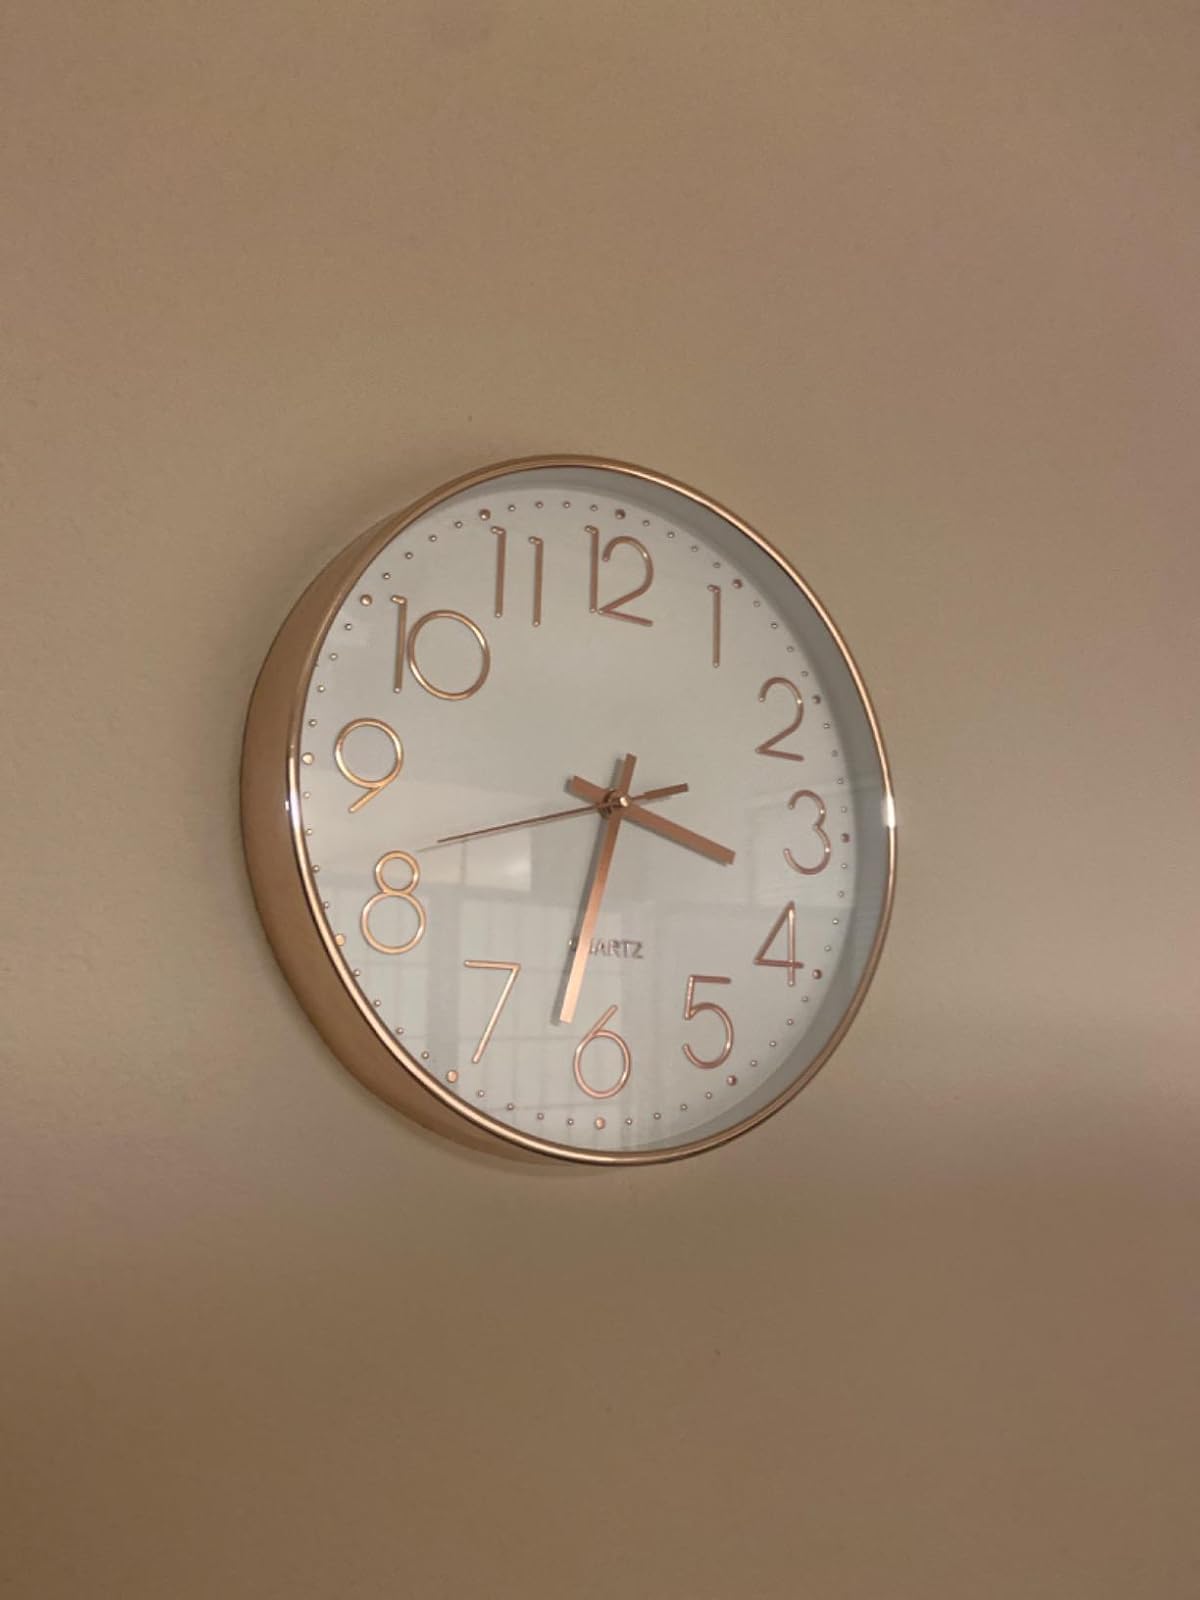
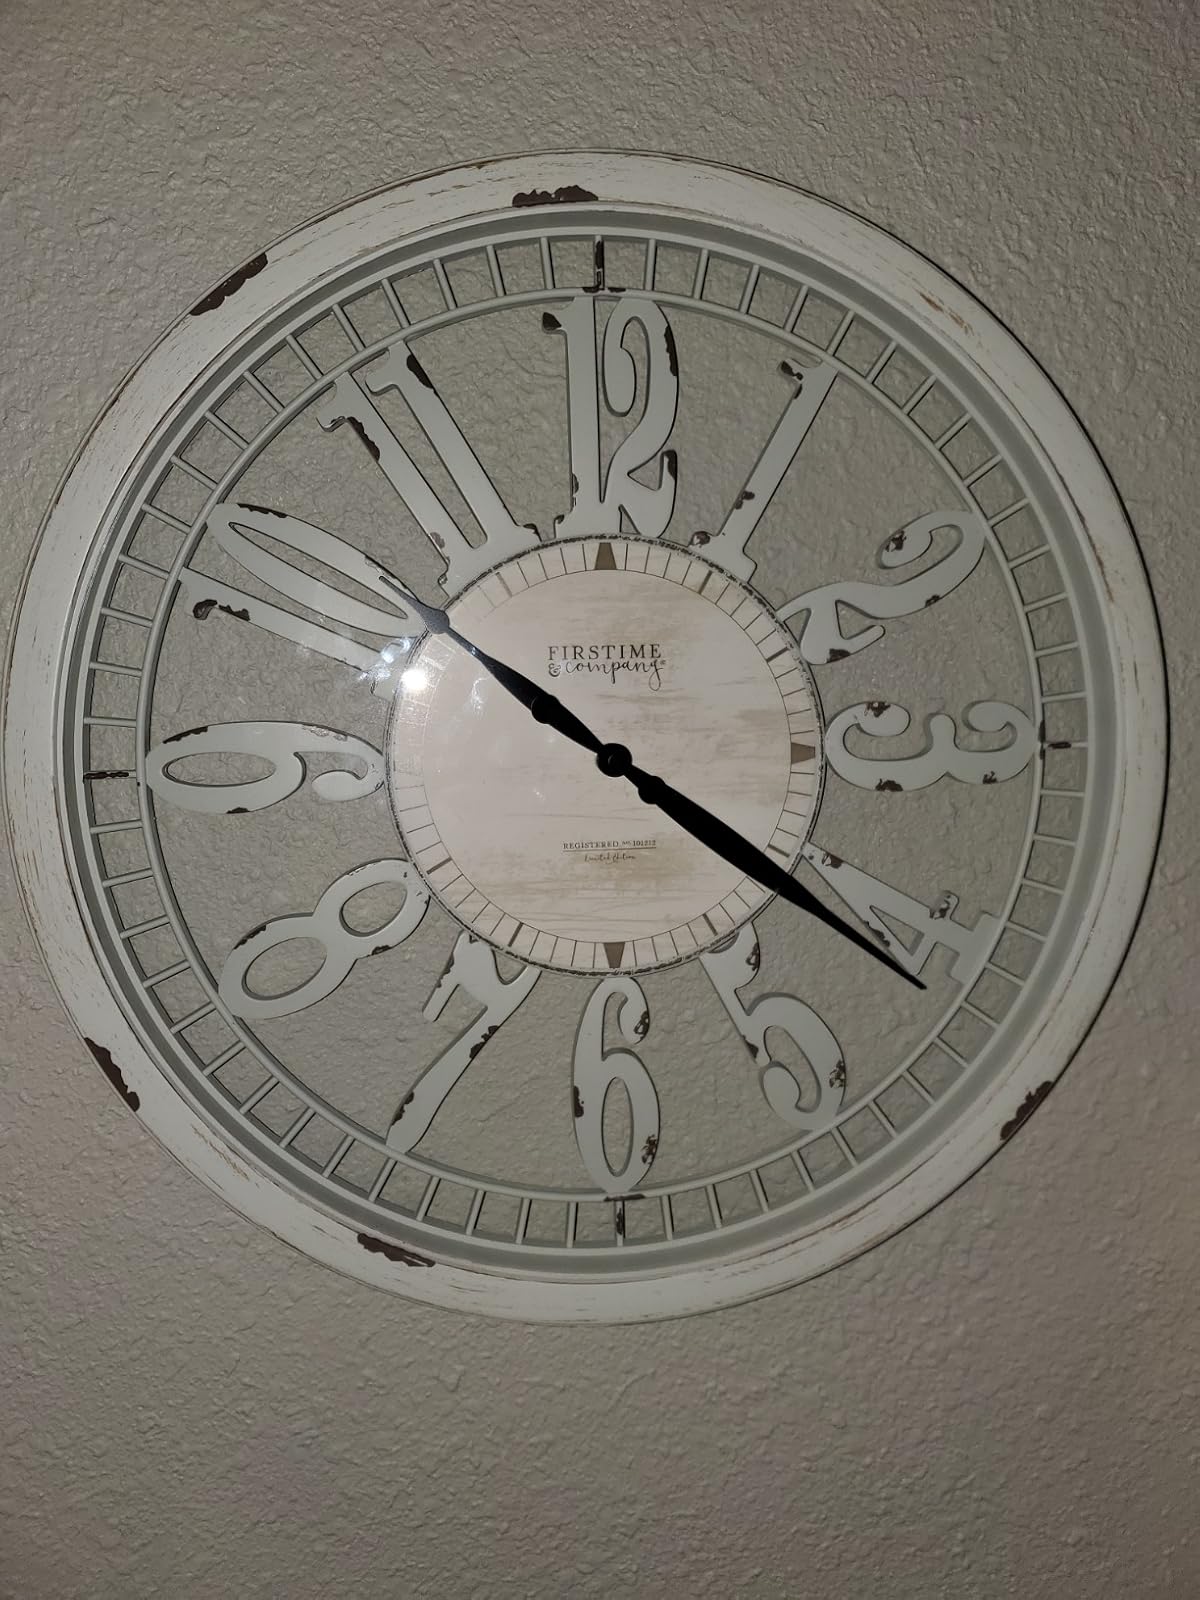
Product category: clock
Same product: no